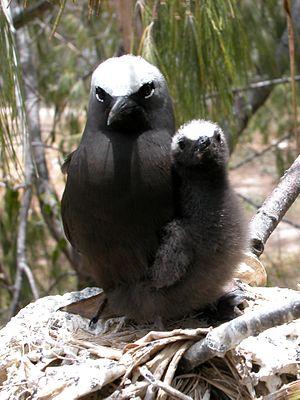
Le Noddi brun est une espèce d'oiseaux marins des régions tropicales appartenant à la famille des Laridae.
Fais est un atoll surélevé situé approximativement à 87 kilomètres à l'est d'Ulithi et 251 km au nord-est de Yap, dans les îles Carolines dans l'océan Pacifique. Il appartient aux îles extérieures de Yap. Du point de vue administratif, c'est une municipalité de l'État de Yap, dans les États fédérés de Micronésie.
La réserve naturelle nationale de l'île du Grand Connétable est une réserve naturelle nationale située à 18 km au large de l'embouchure de l'Approuague, en Guyane française. Première réserve naturelle créée en Guyane, elle a été classée en 1992 et comprend les îles du Grand et du Petit Connétable ainsi qu'un périmètre de protection maritime pour un total de 7 852 ha. Elle protège un important site de nidification pour au moins 6 espèces d'oiseaux de mer.
Anous est un genre d'oiseaux de la famille des Laridae qui comprend cinq espèces de noddis. Il se trouve à l'état naturel dans les zones à climat tropical.